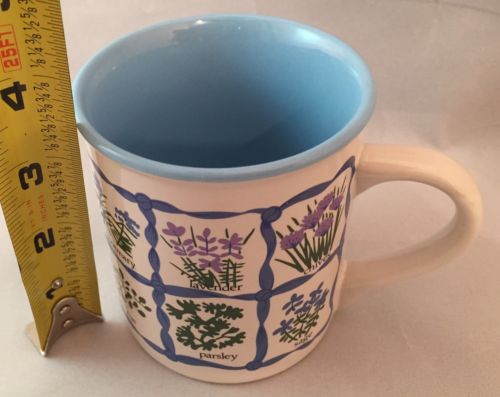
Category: mug